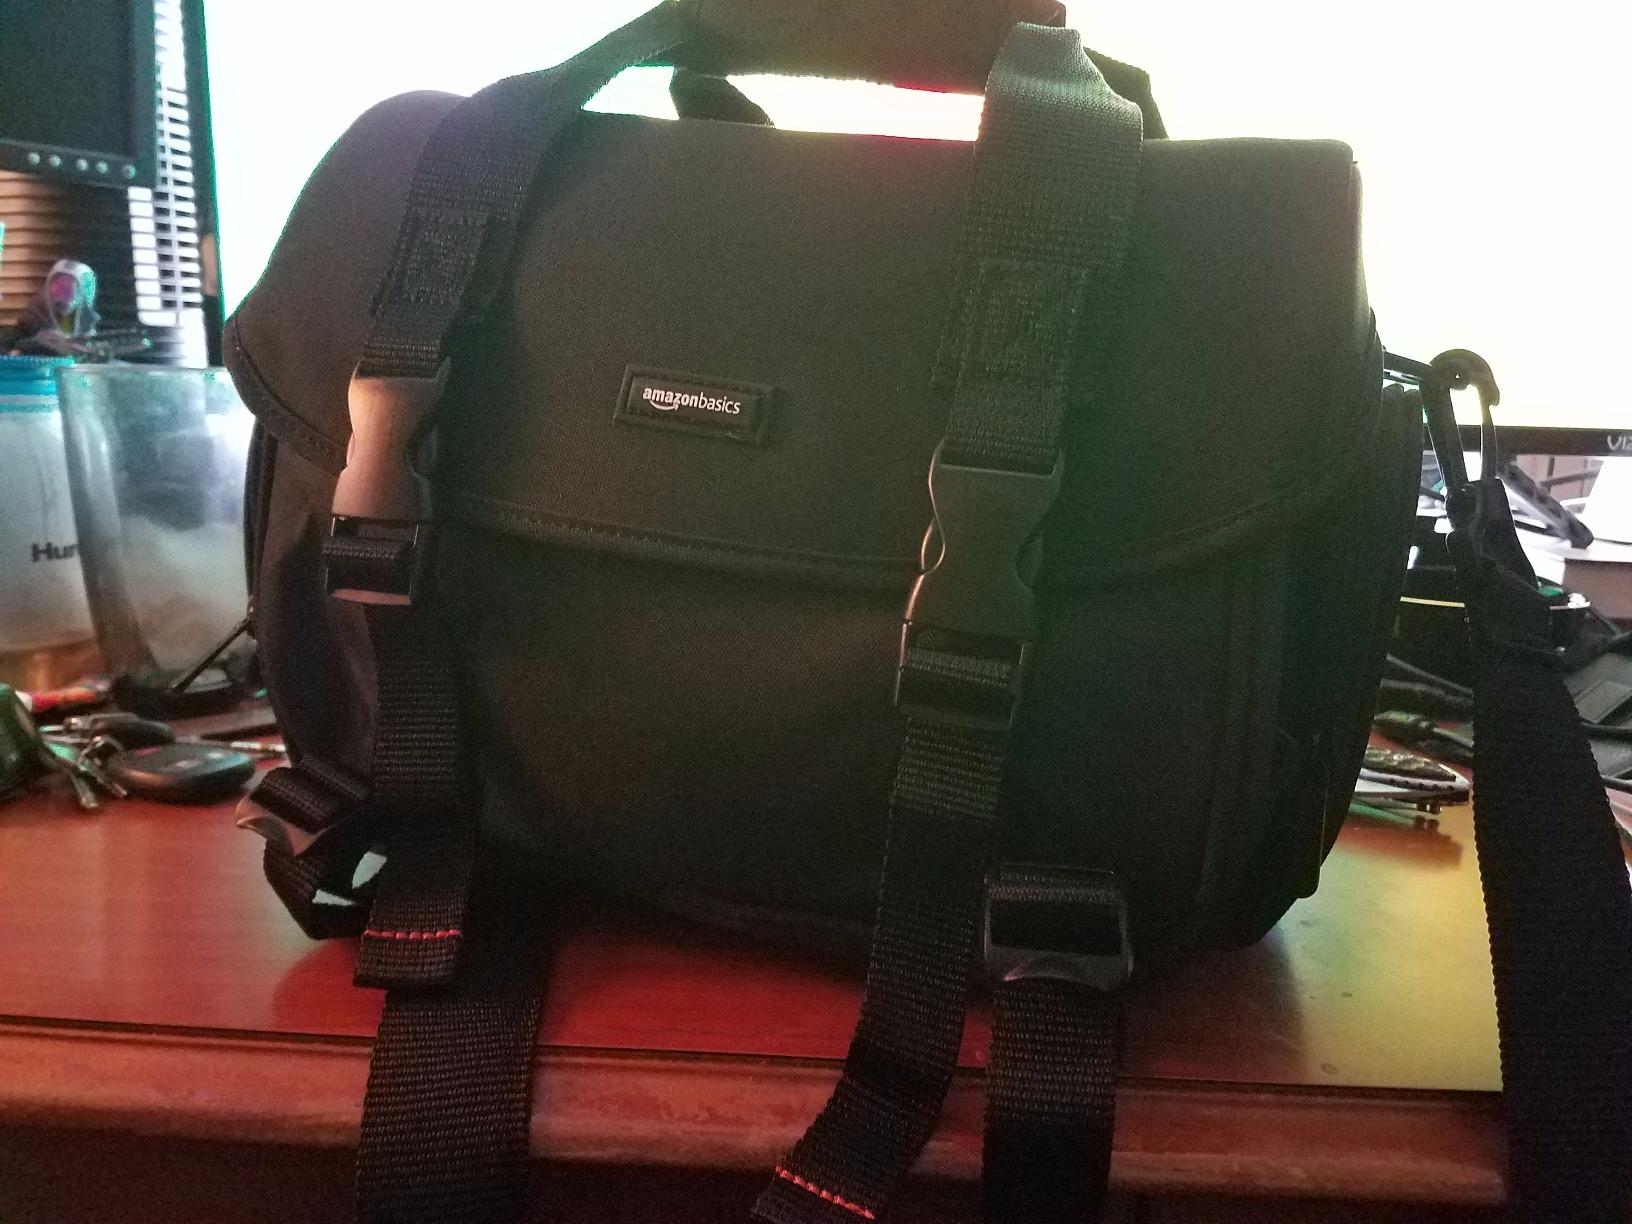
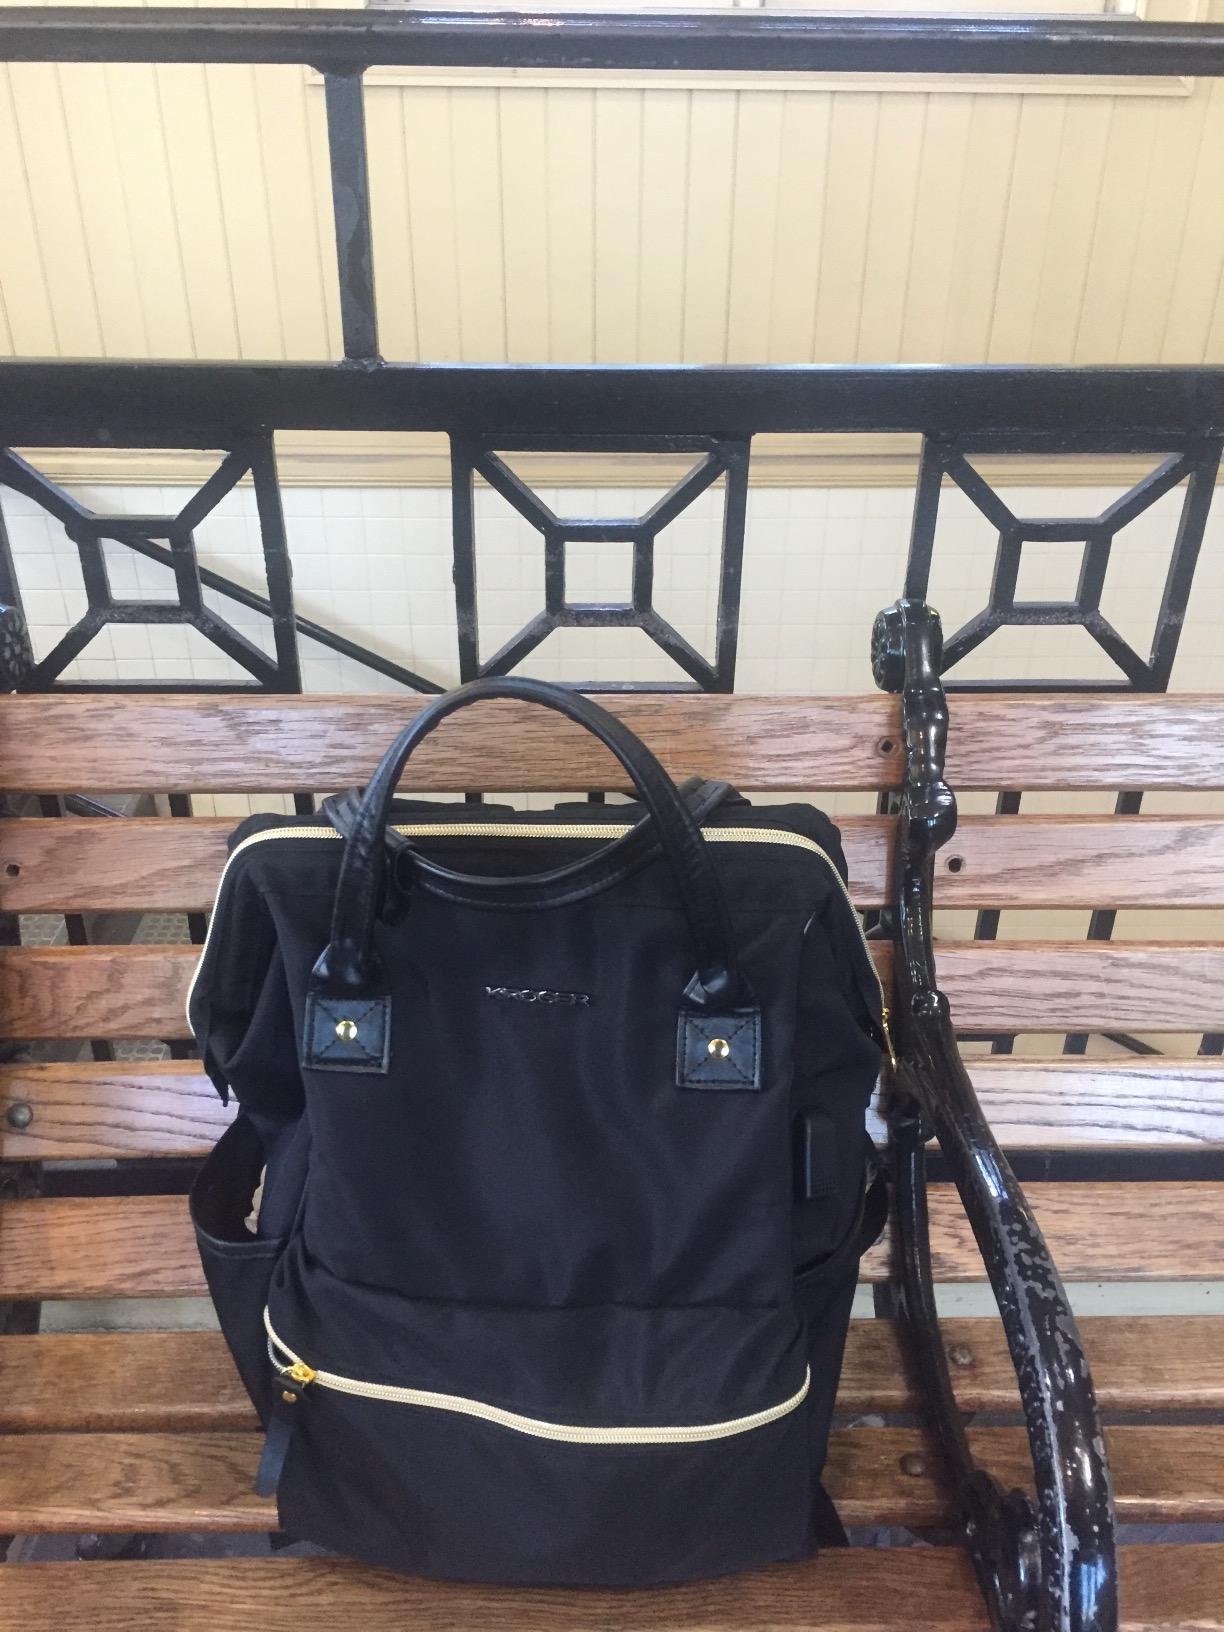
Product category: bag
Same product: no